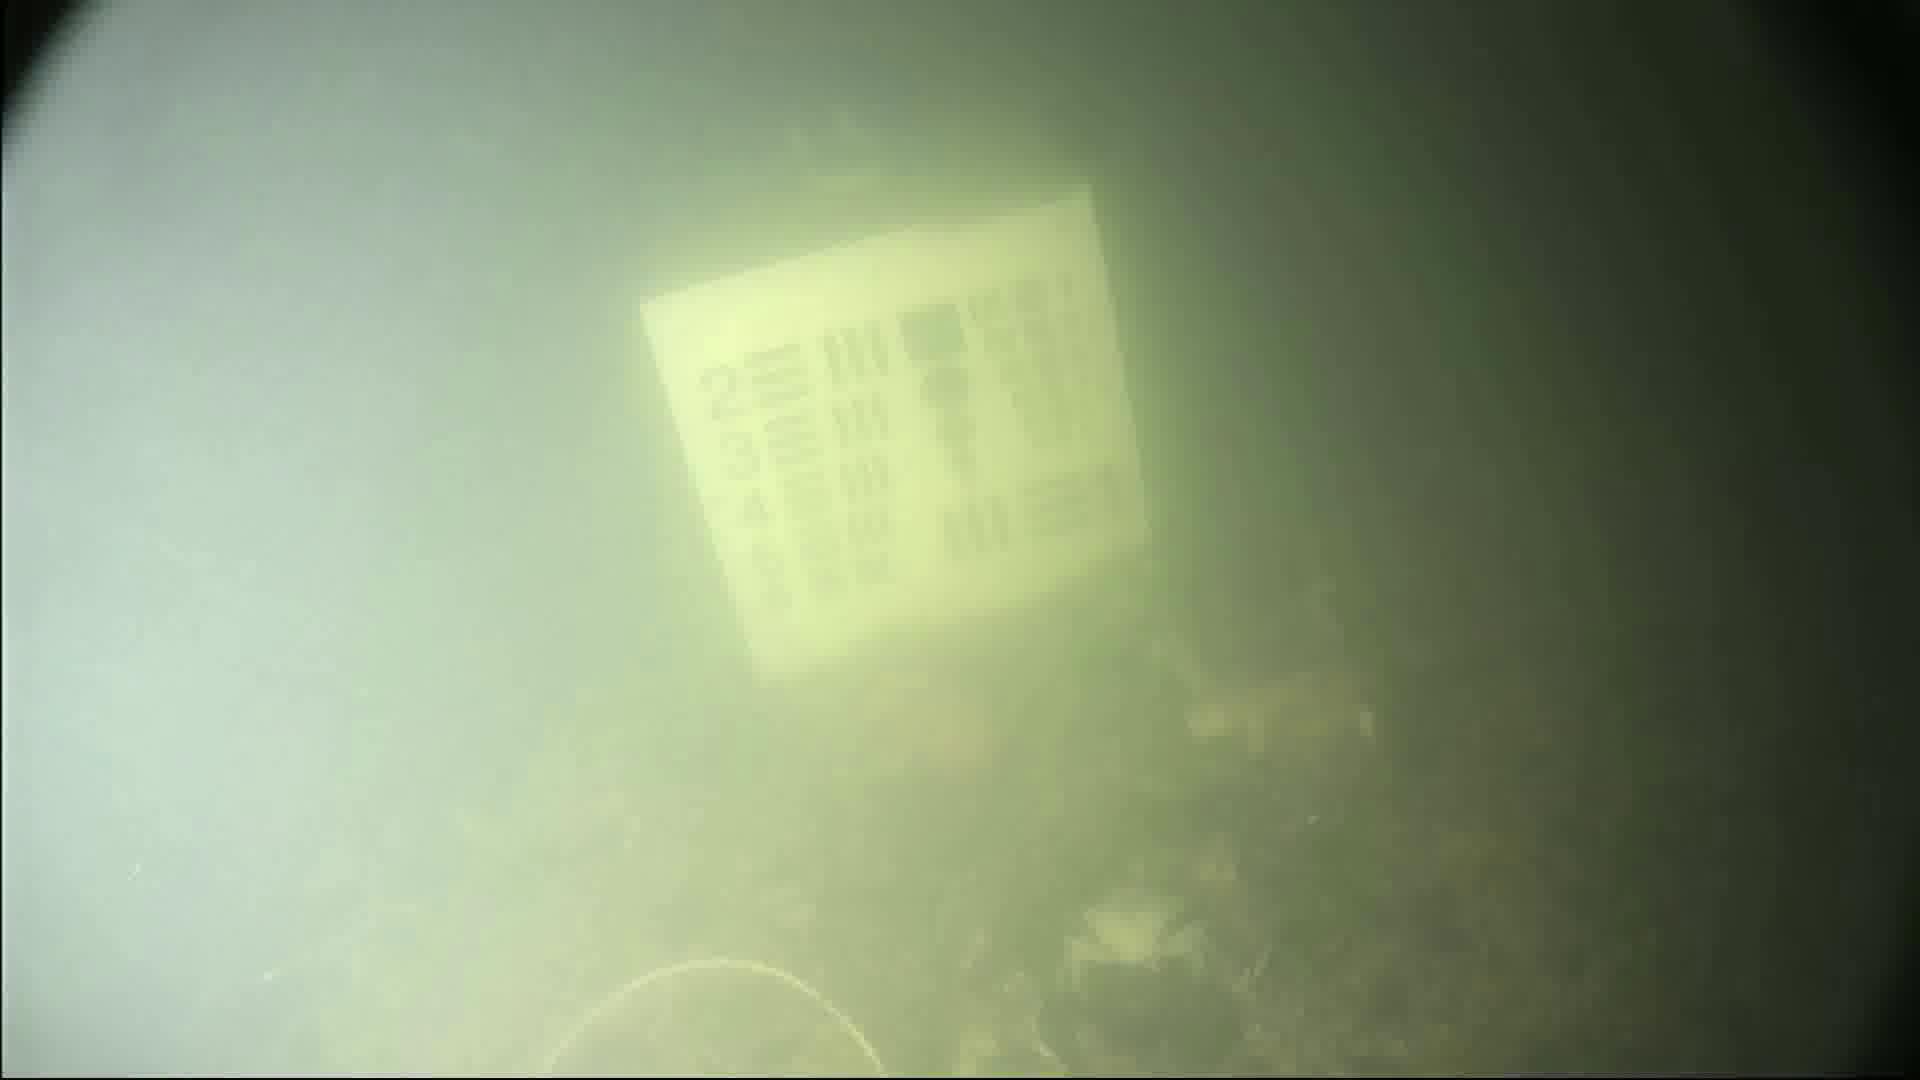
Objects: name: crab